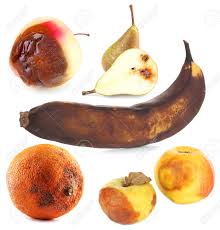
Waste category: biological